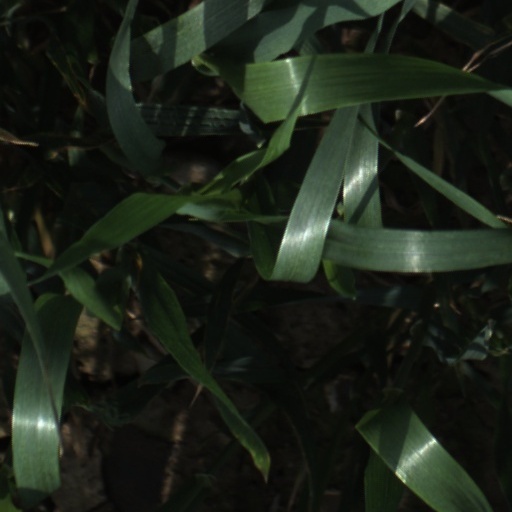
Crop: wheat